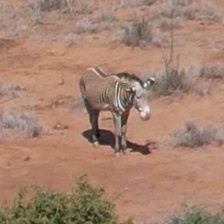
Pose orientation: front-right